John Meyers (American football)

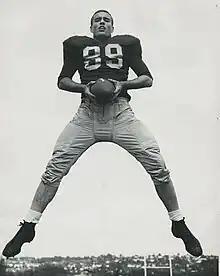

John Douglas Meyers (January 16, 1940 – May 7, 1998) was an American professional football player who was a defensive tackle in the National Football League (NFL) for the Dallas Cowboys and Philadelphia Eagles. He played college football at the University of Washington.